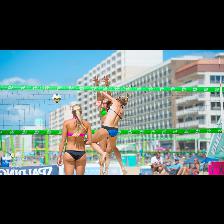
Label: Human